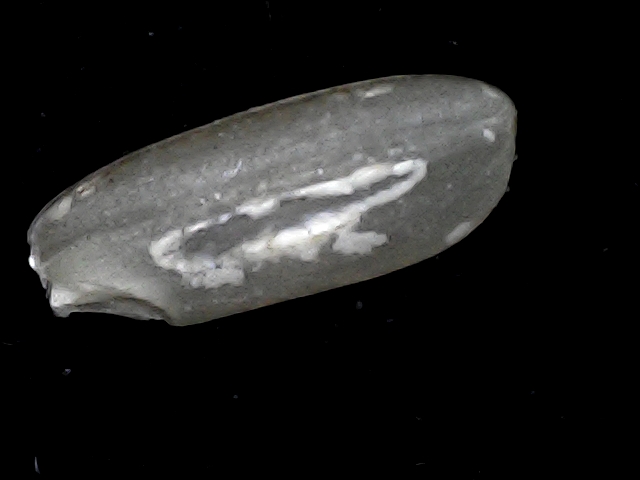
Rice variety: BD91